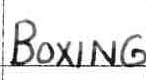
Label: boxing